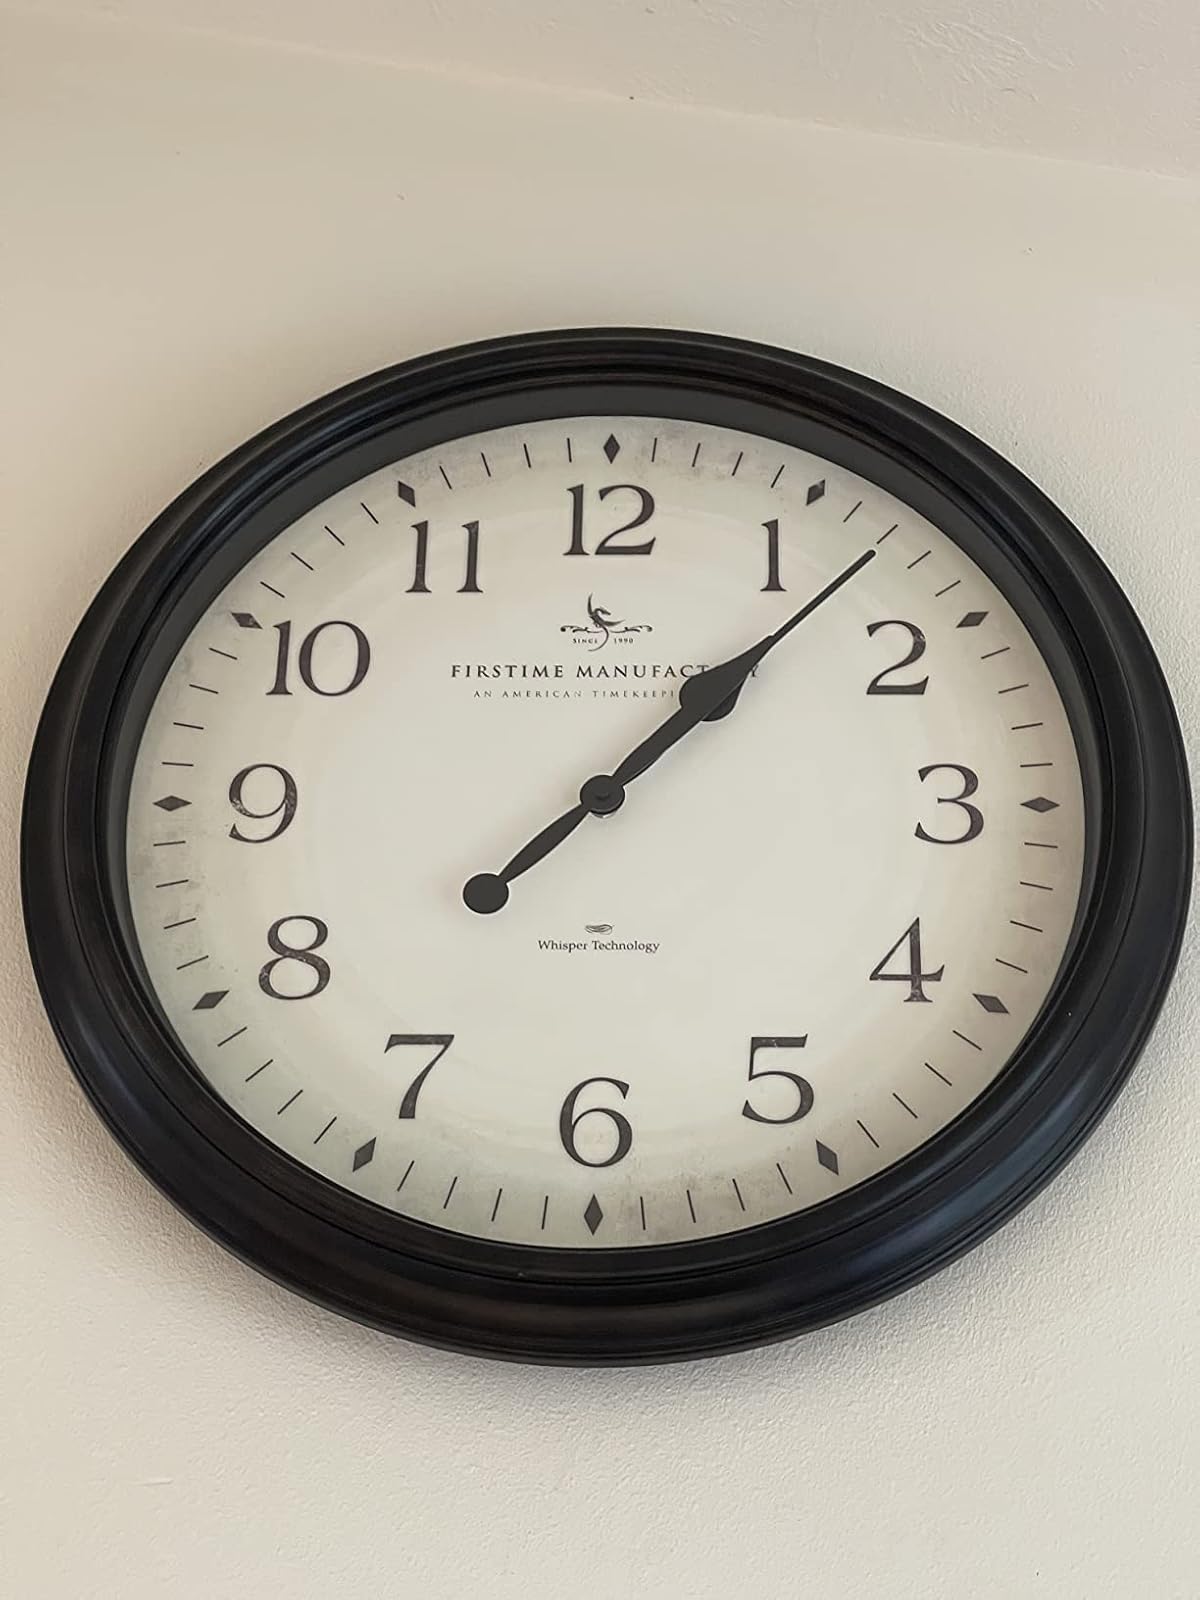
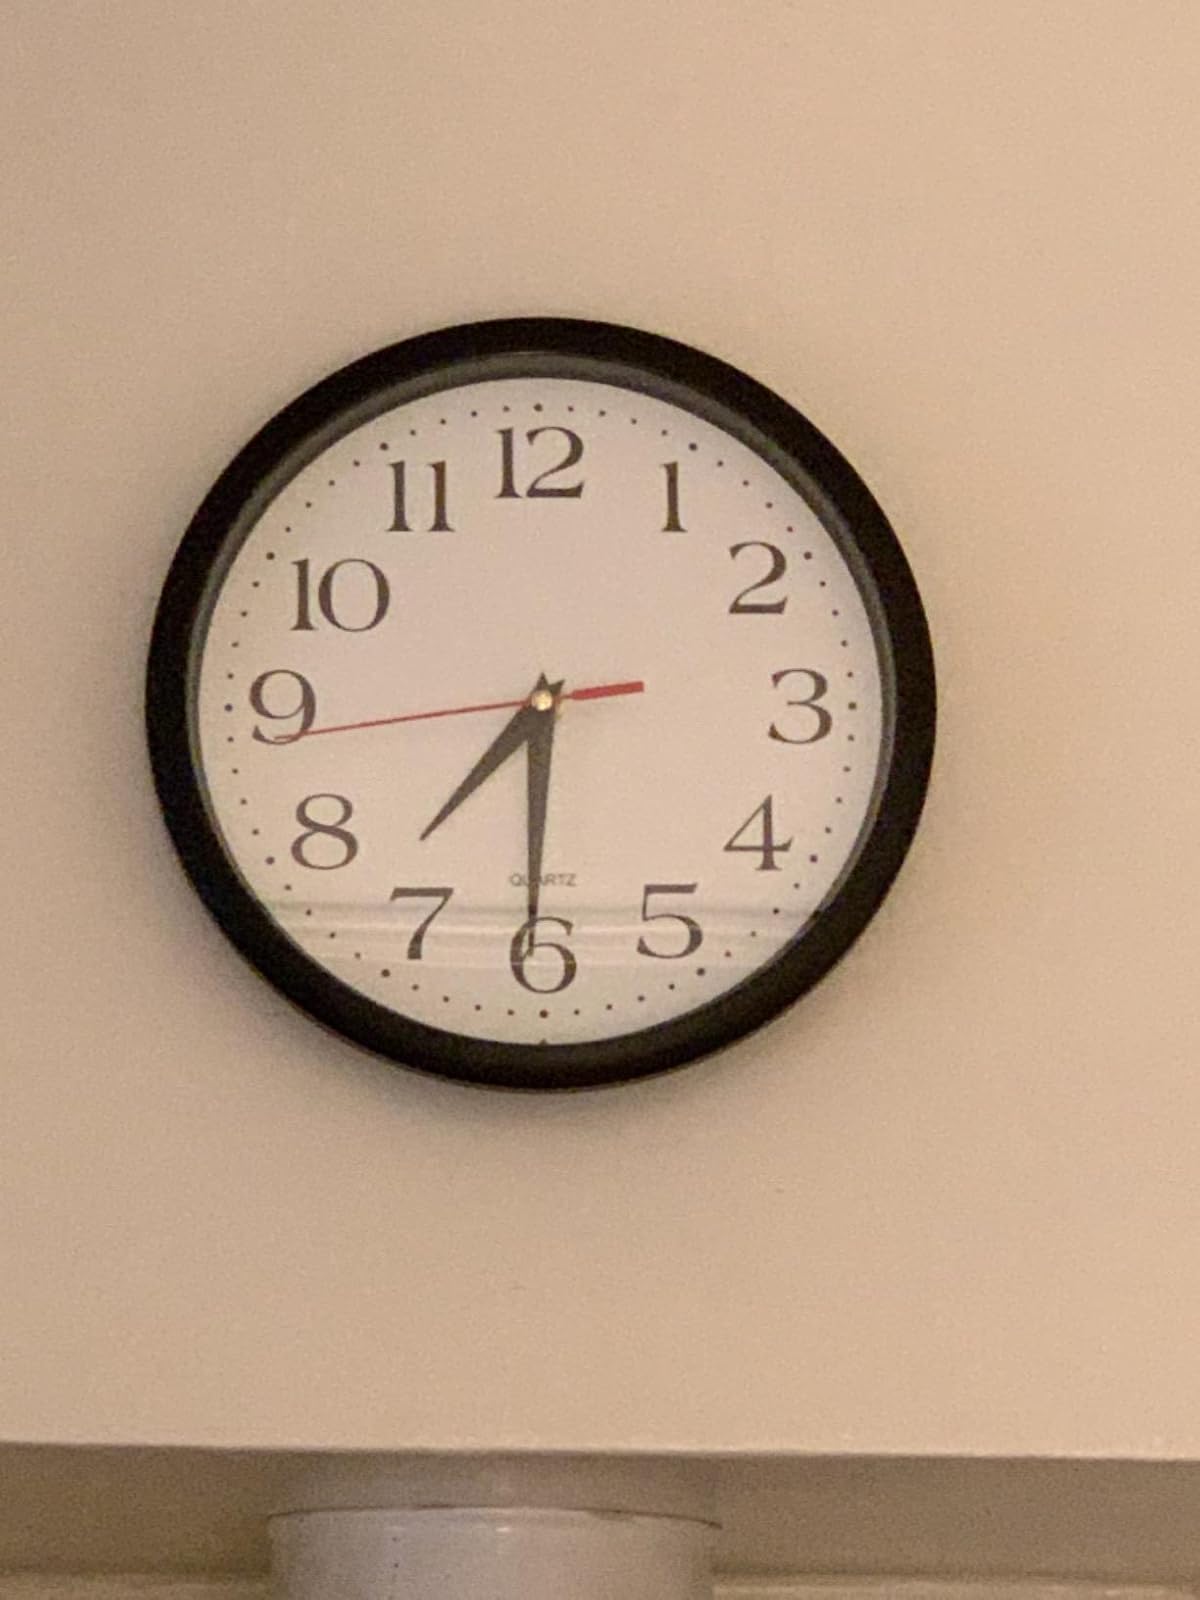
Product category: clock
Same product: no